Mary Eliza Mahoney

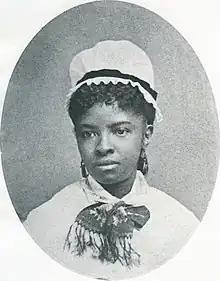

Mary Eliza Mahoney (May 7, 1845 – January 4, 1926) was the first African American to study and work as a professionally trained nurse in the United States. In 1879, Mahoney was the first African American to graduate from an American school of nursing.